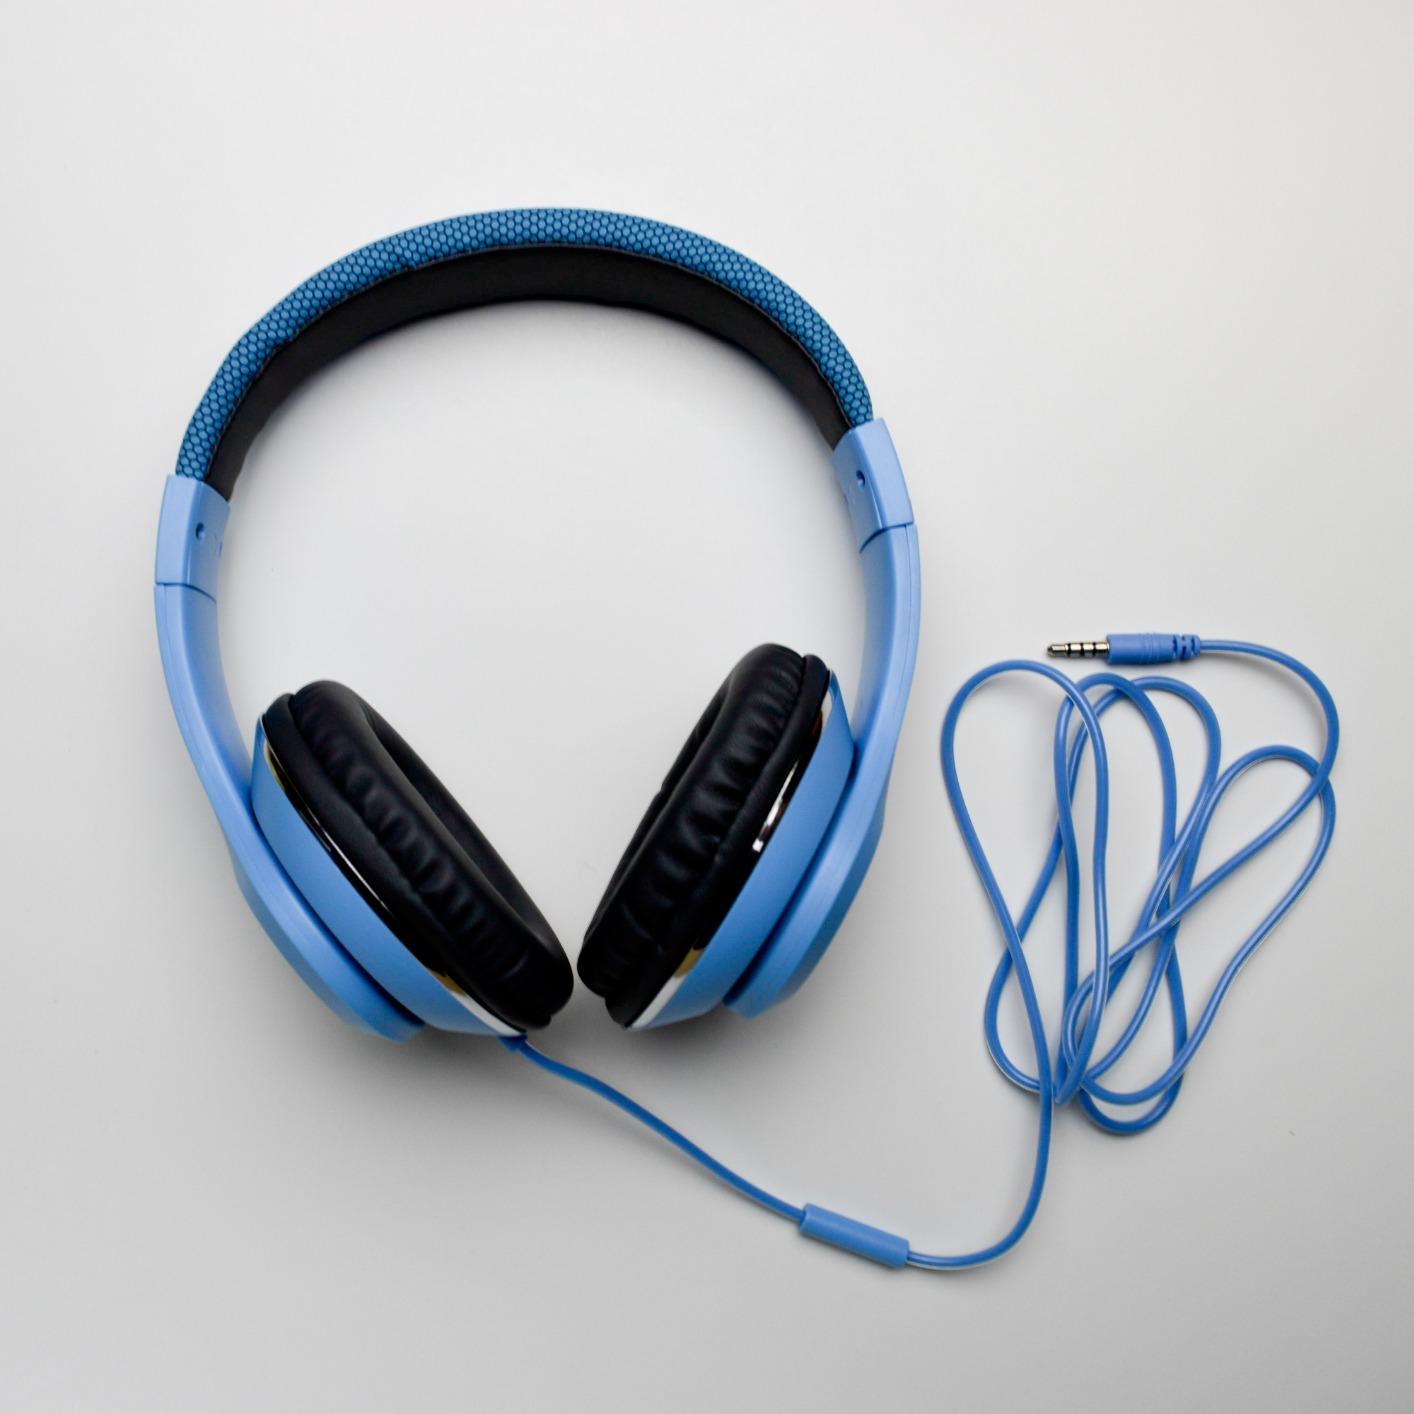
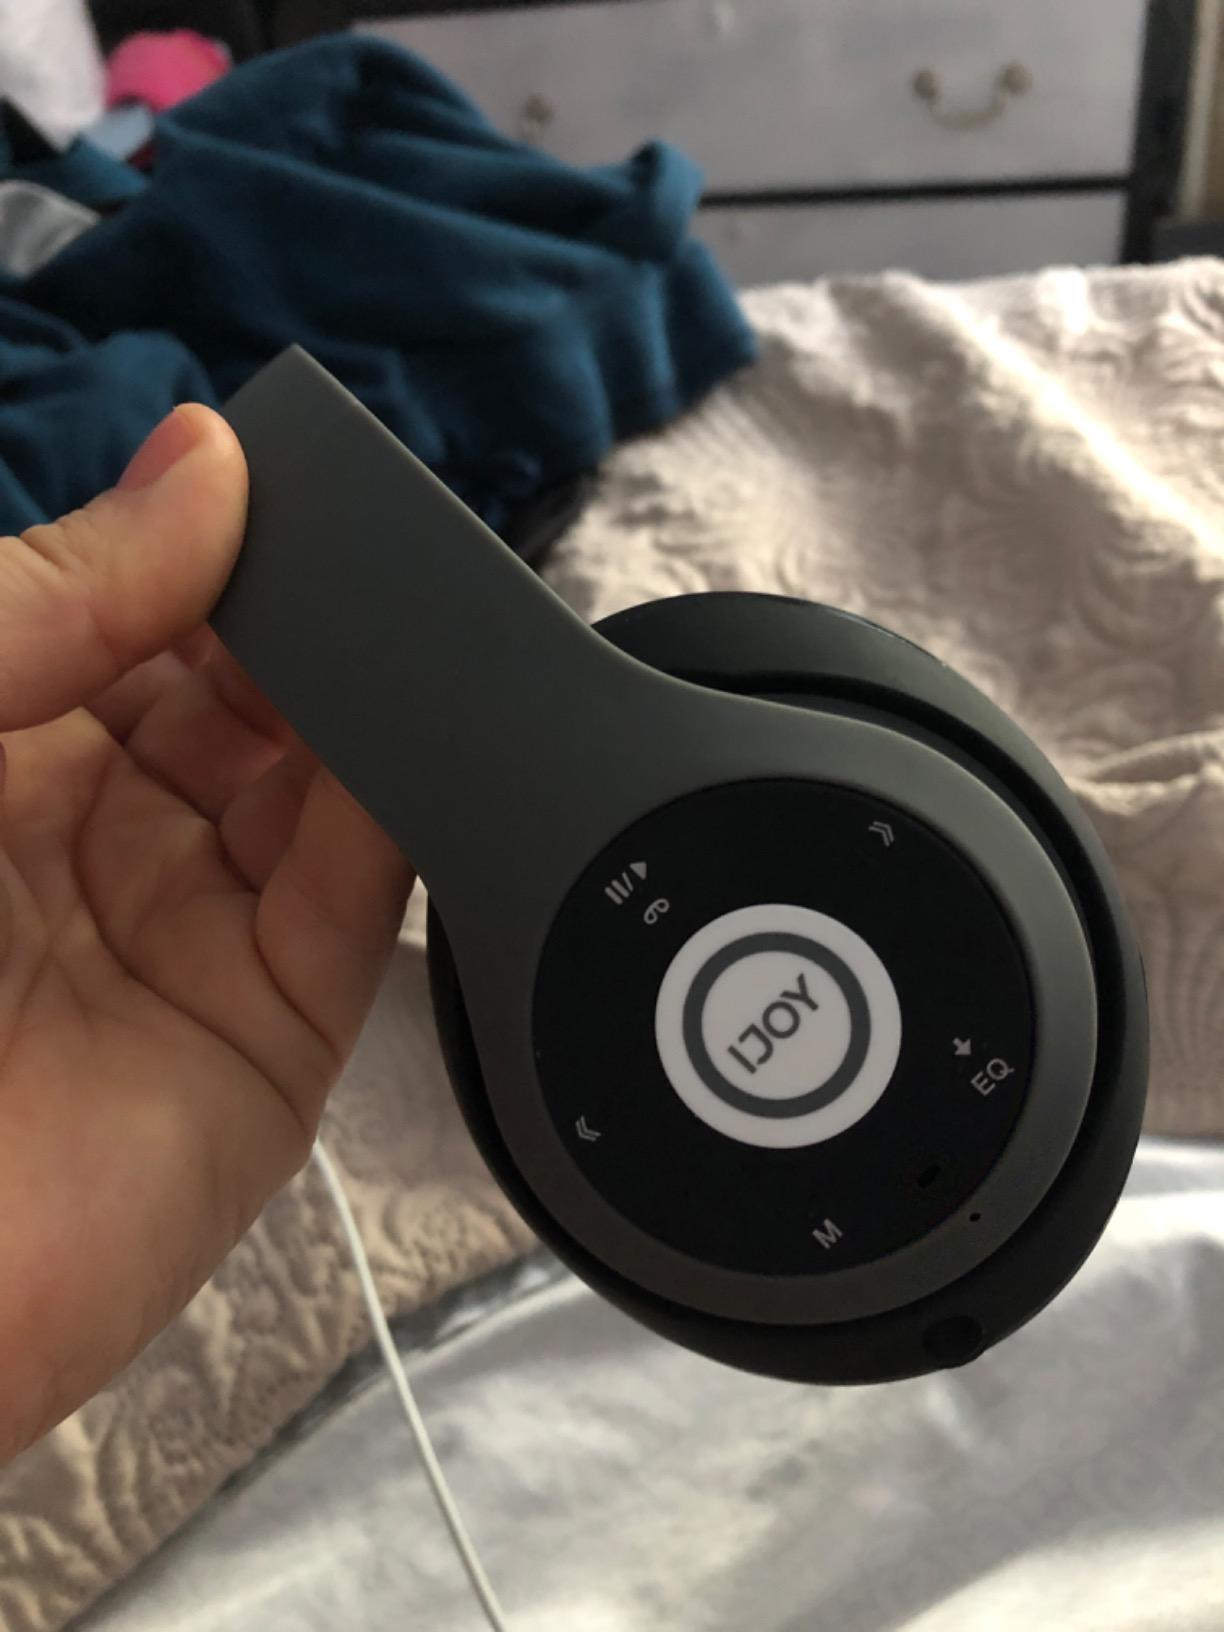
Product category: headphones
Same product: no